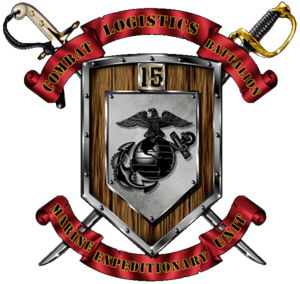
Cet article est une liste des bataillons du Corps des Marines des États-Unis, triés en fonction des missions qu'ils exécutent.